Vita Karoli Magni

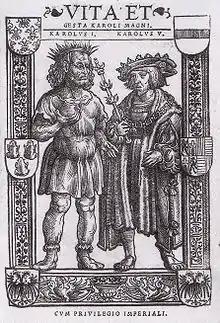
Charlemagne and Charles V from "Vita et gesta Karoli Magni", Cologne 1521

Einhard's book is about intimate glimpses of Charlemagne's personal habits and tastes. He occupied a favoured position at Charlemagne's court so he had inside information. Einhard received advanced schooling at the monastery of Fulda sometime after 779. He was an exceptional student and was quite knowledgeable. The word was sent to Charlemagne of Einhard's expertise. He was then sent to Charlemagne’s Palace School at Aachen in 791. Einhard then received employment at Charlemagne's Frankish court about 796. He remained at this position for twenty some years. Einhard's book was expressly intended to convey his appreciation for advanced education. He wrote his biography after he had left Aachen and was living in Seligenstadt.